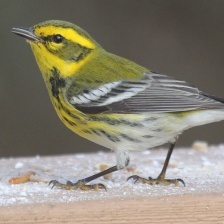
Species: TOWNSENDS WARBLER
Scientific name: SETOPHAGA TOWNSENDI